Law & Order: Special Victims Unit season 14

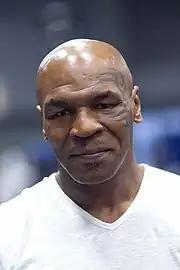
Former boxer, Mike Tyson was arrested for rape in 1991 and was sentenced for 6 years in prison, serving only 3 years.

On January 10, 2013, NBC announced that former boxer Mike Tyson had been cast to guest star in the episode "Monster's Legacy" (which also stars Ed Asner). Due to Mike Tyson's rape conviction in 1992, this triggered a series of protests by fans and sexual assault survivors, who felt that a TV series whose goal is partly to speak out against sex crimes should not help boost the career of a convicted rapist.